Illyria

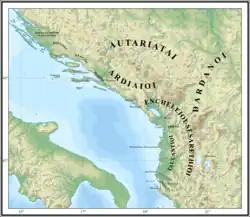
Illyrian tribes in the 7th–4th centuries BCE

The earliest recorded Illyrian kingdom was that of the Enchele in the 8th century BC. The era in which we observe other Illyrian kingdoms begins approximately at 400 BC and ends at 167 BC. The Autariatae under Pleurias (337 BC) were considered to have been a kingdom. The Kingdom of the Ardiaei began at 230 BC and ended at 167 BC. The most notable Illyrian kingdoms and dynasties were those of Bardyllis of the Dardani and of Agron of the Ardiaei who created the last and best-known Illyrian kingdom. Agron ruled over the Ardiaei and had extended his rule to other tribes as well. As for the Dardanians, they always had separate domains from the rest of the Illyrians.